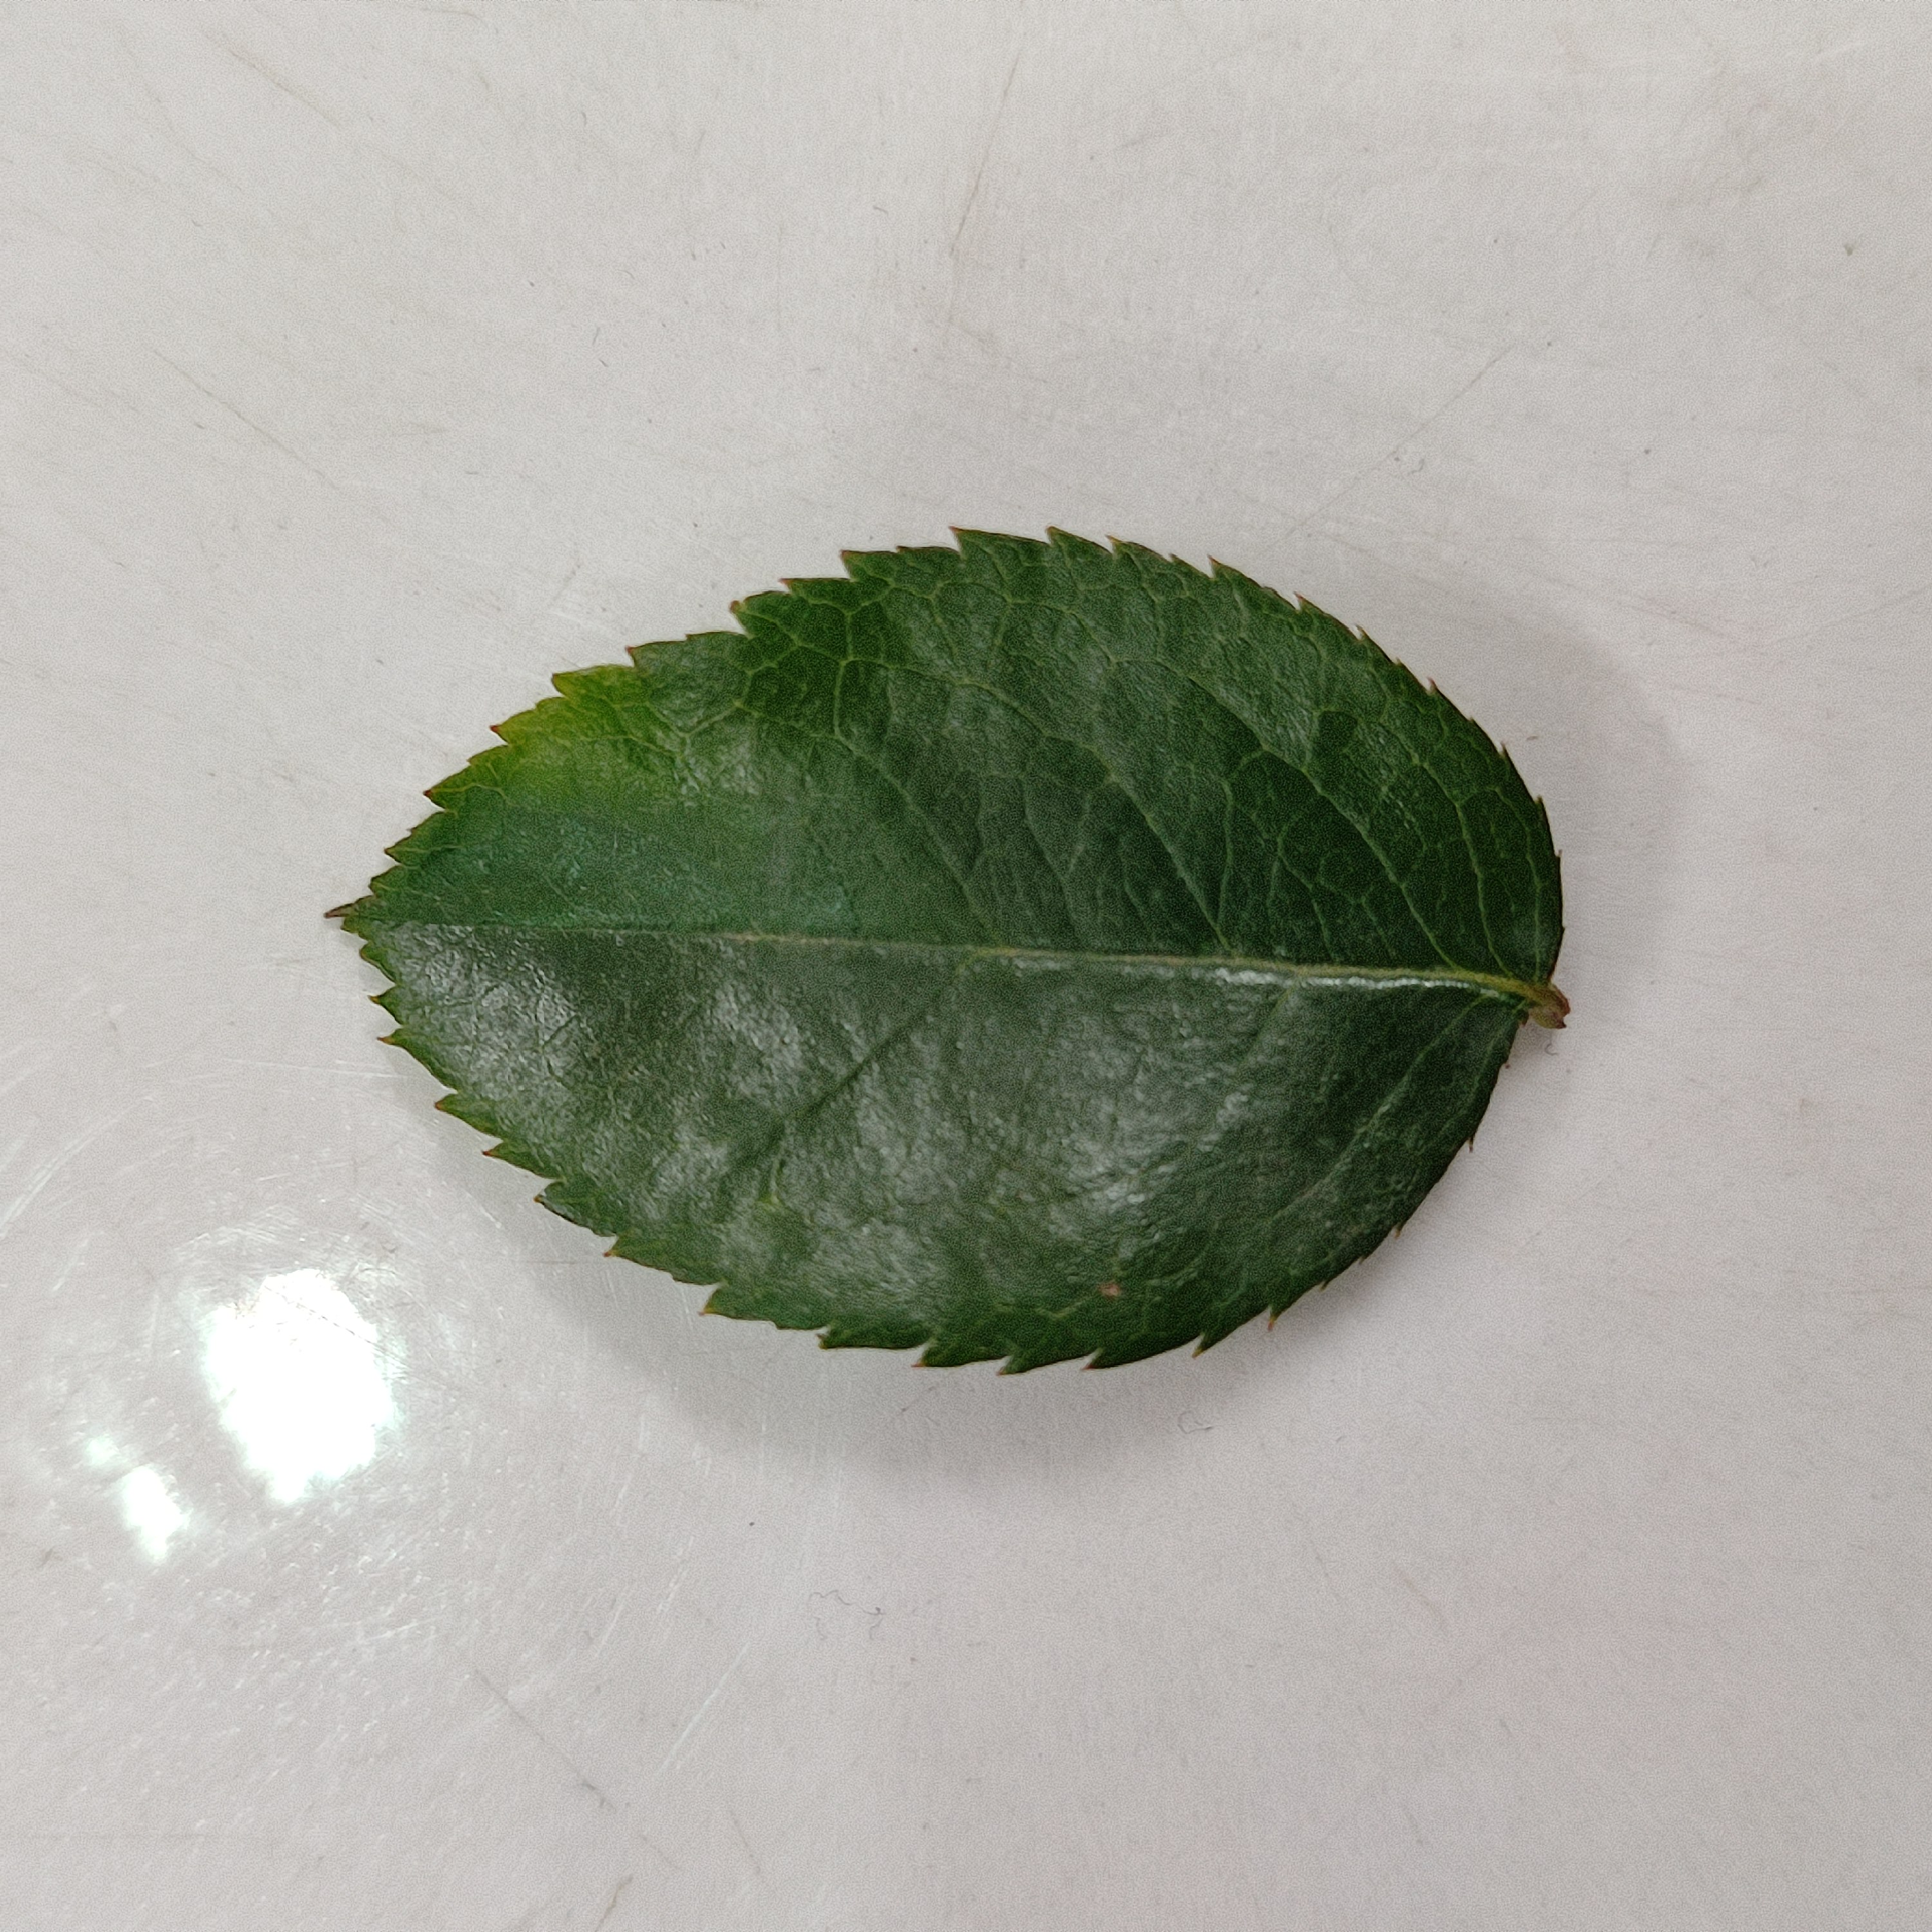
Label: Healthy Leaf